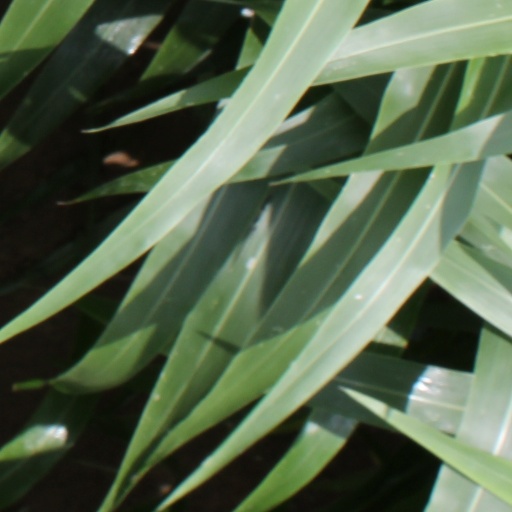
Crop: sorghum